Julien Faubert

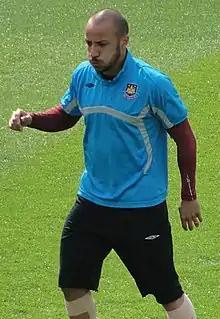
Faubert warming up for West Ham United in 2010

Julien Alex Thomas Faubert (born 1 August 1983) is a French former professional footballer who played as a right back. Born in France, he played in one match for the France national team, in which he scored, before switching allegiance to the Martinique national team in 2014.